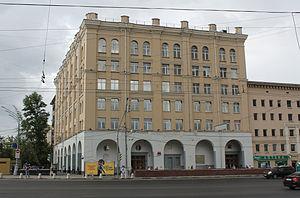
Paveletskaïa est une station de la ligne Zamoskvoretskaïa du métro de Moscou, située sur le territoire de l'arrondissement Zamoskvoretche, dans le district administratif central de Moscou.